OJ Borg

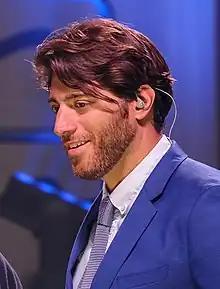
Borg in 2015

Oliver James Borg D'Anastasi, known as OJ Borg (born 4 April 1979), is a British radio and television presenter employed by the BBC.